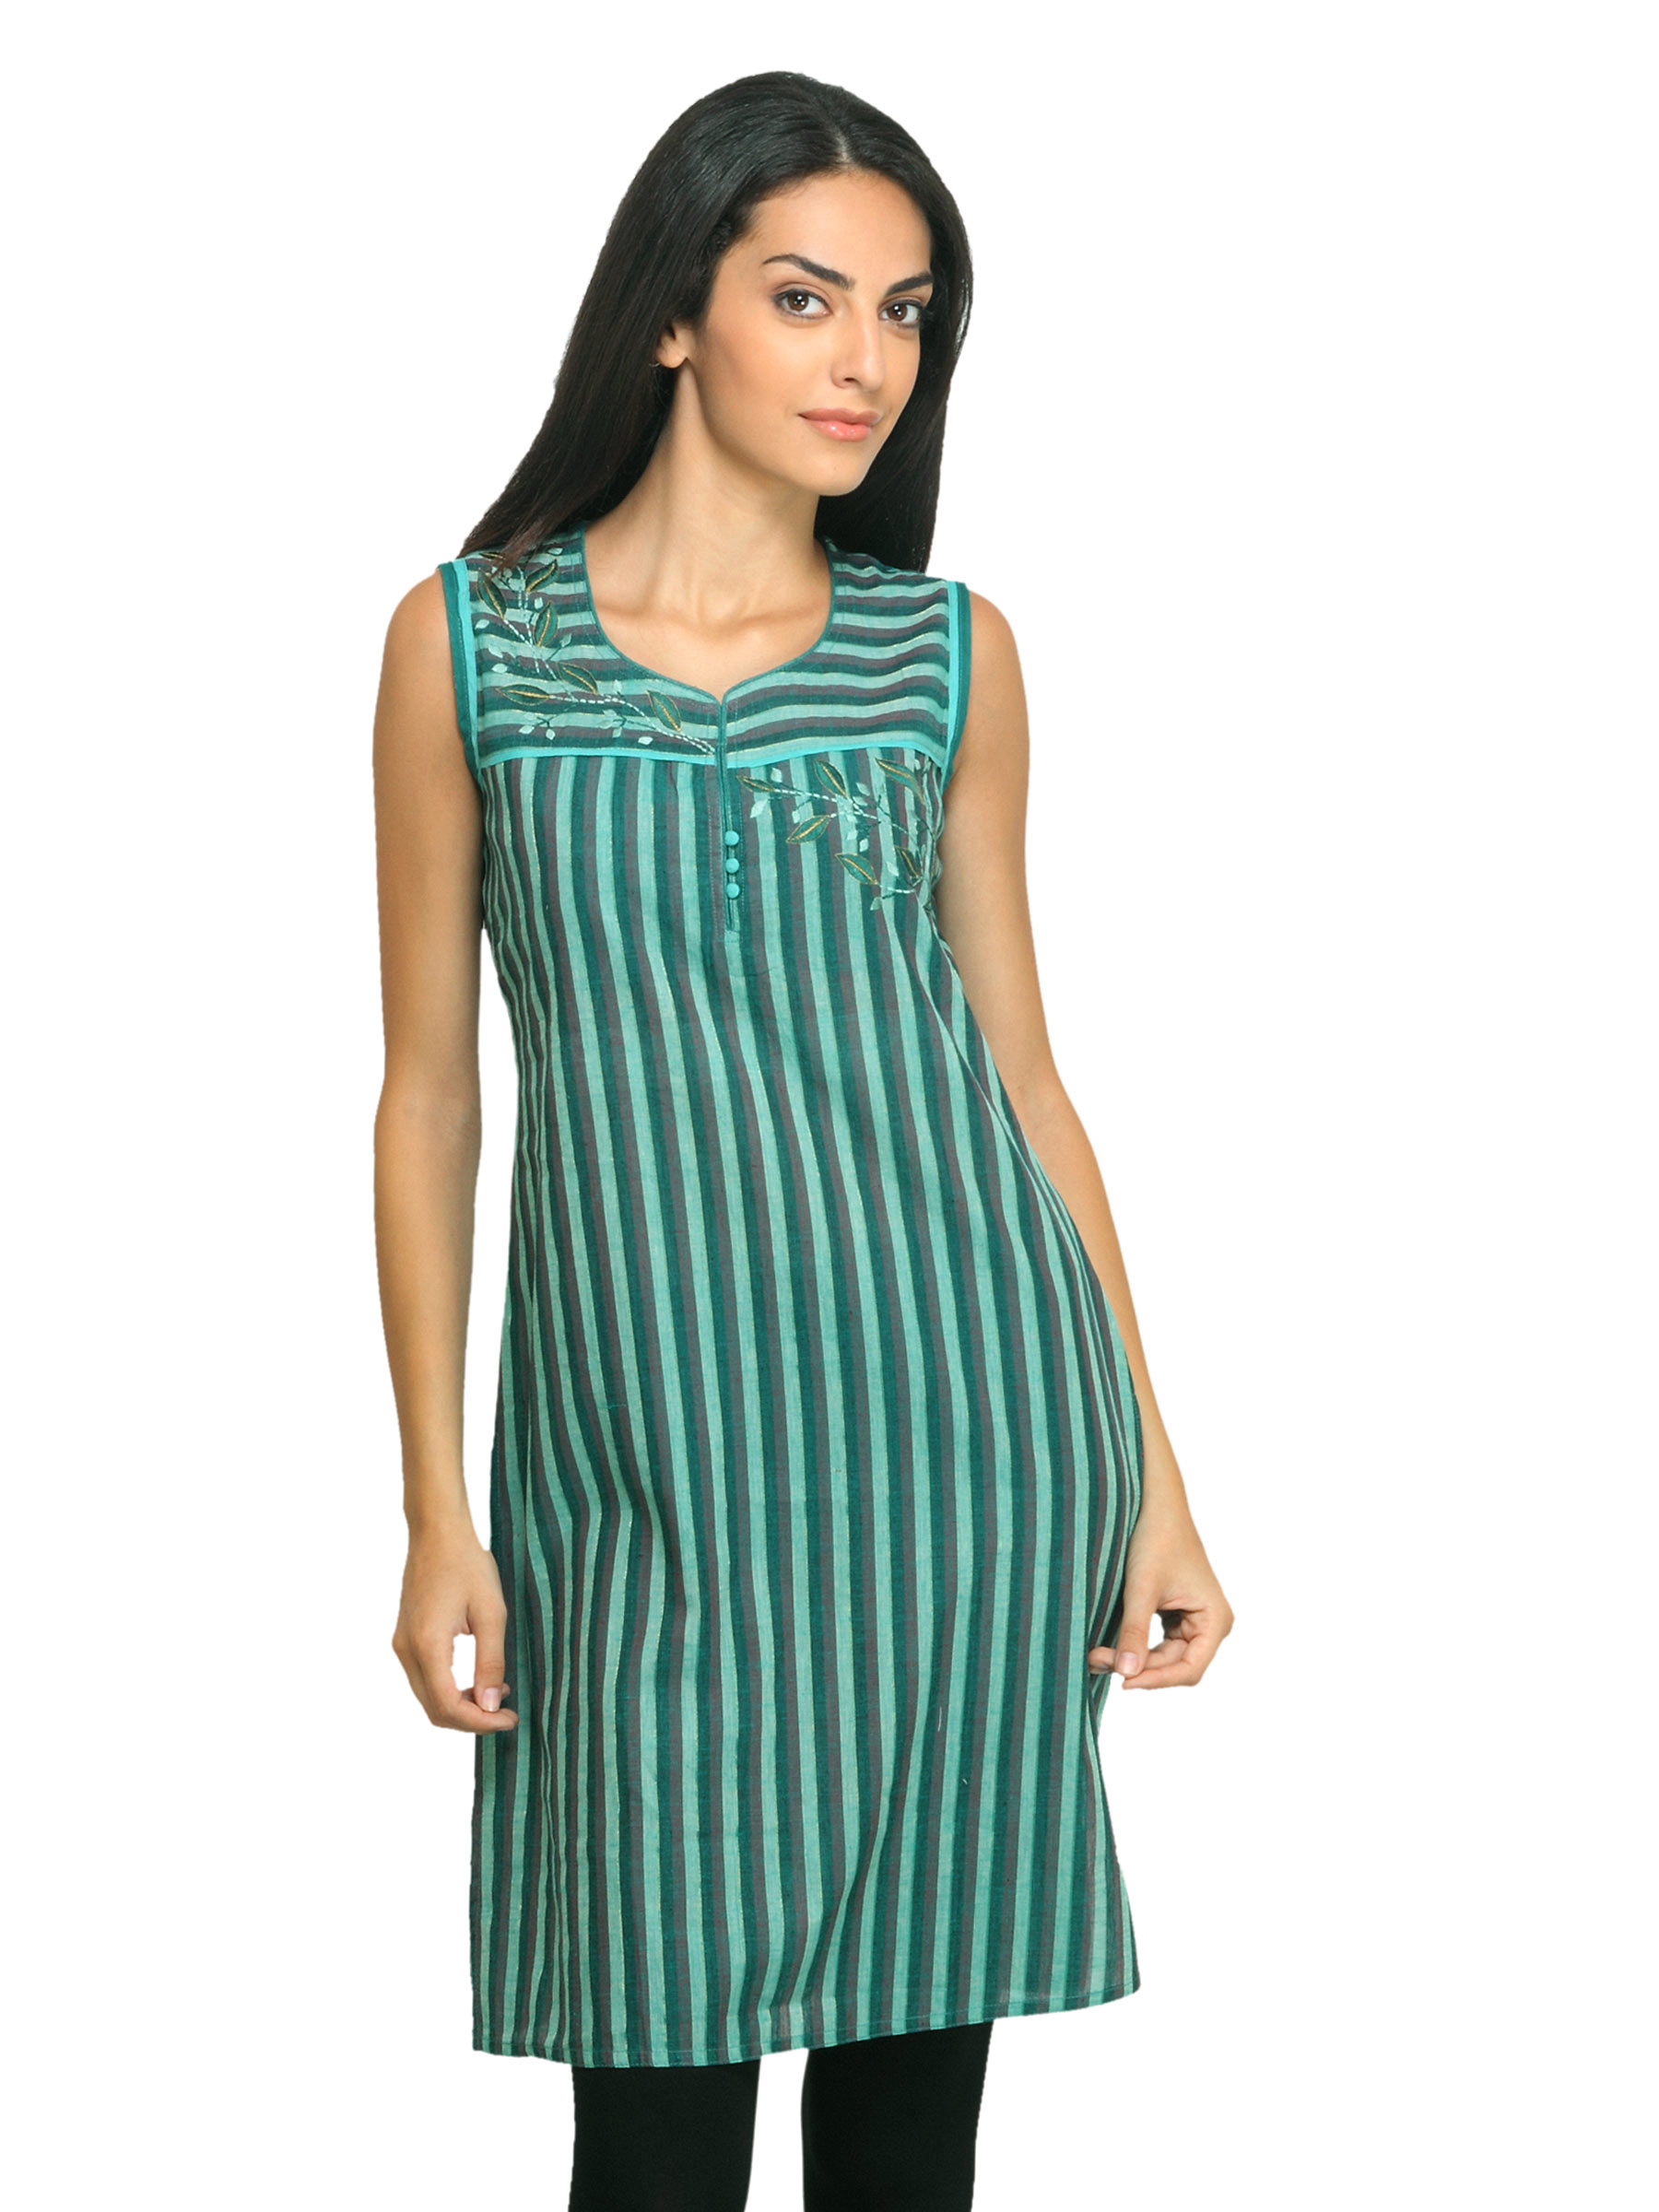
Mother Earth Women Striped Green Kurta
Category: Apparel / Topwear / Kurtas
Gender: Women
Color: Green
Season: Summer 2012
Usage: Ethnic